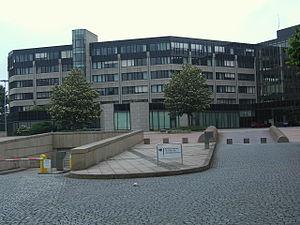
Le ministère fédéral des Transports et des Infrastructures numériques est le ministère du Gouvernement fédéral allemand chargé de l’aménagement du territoire, des transports et des infrastructures numériques.